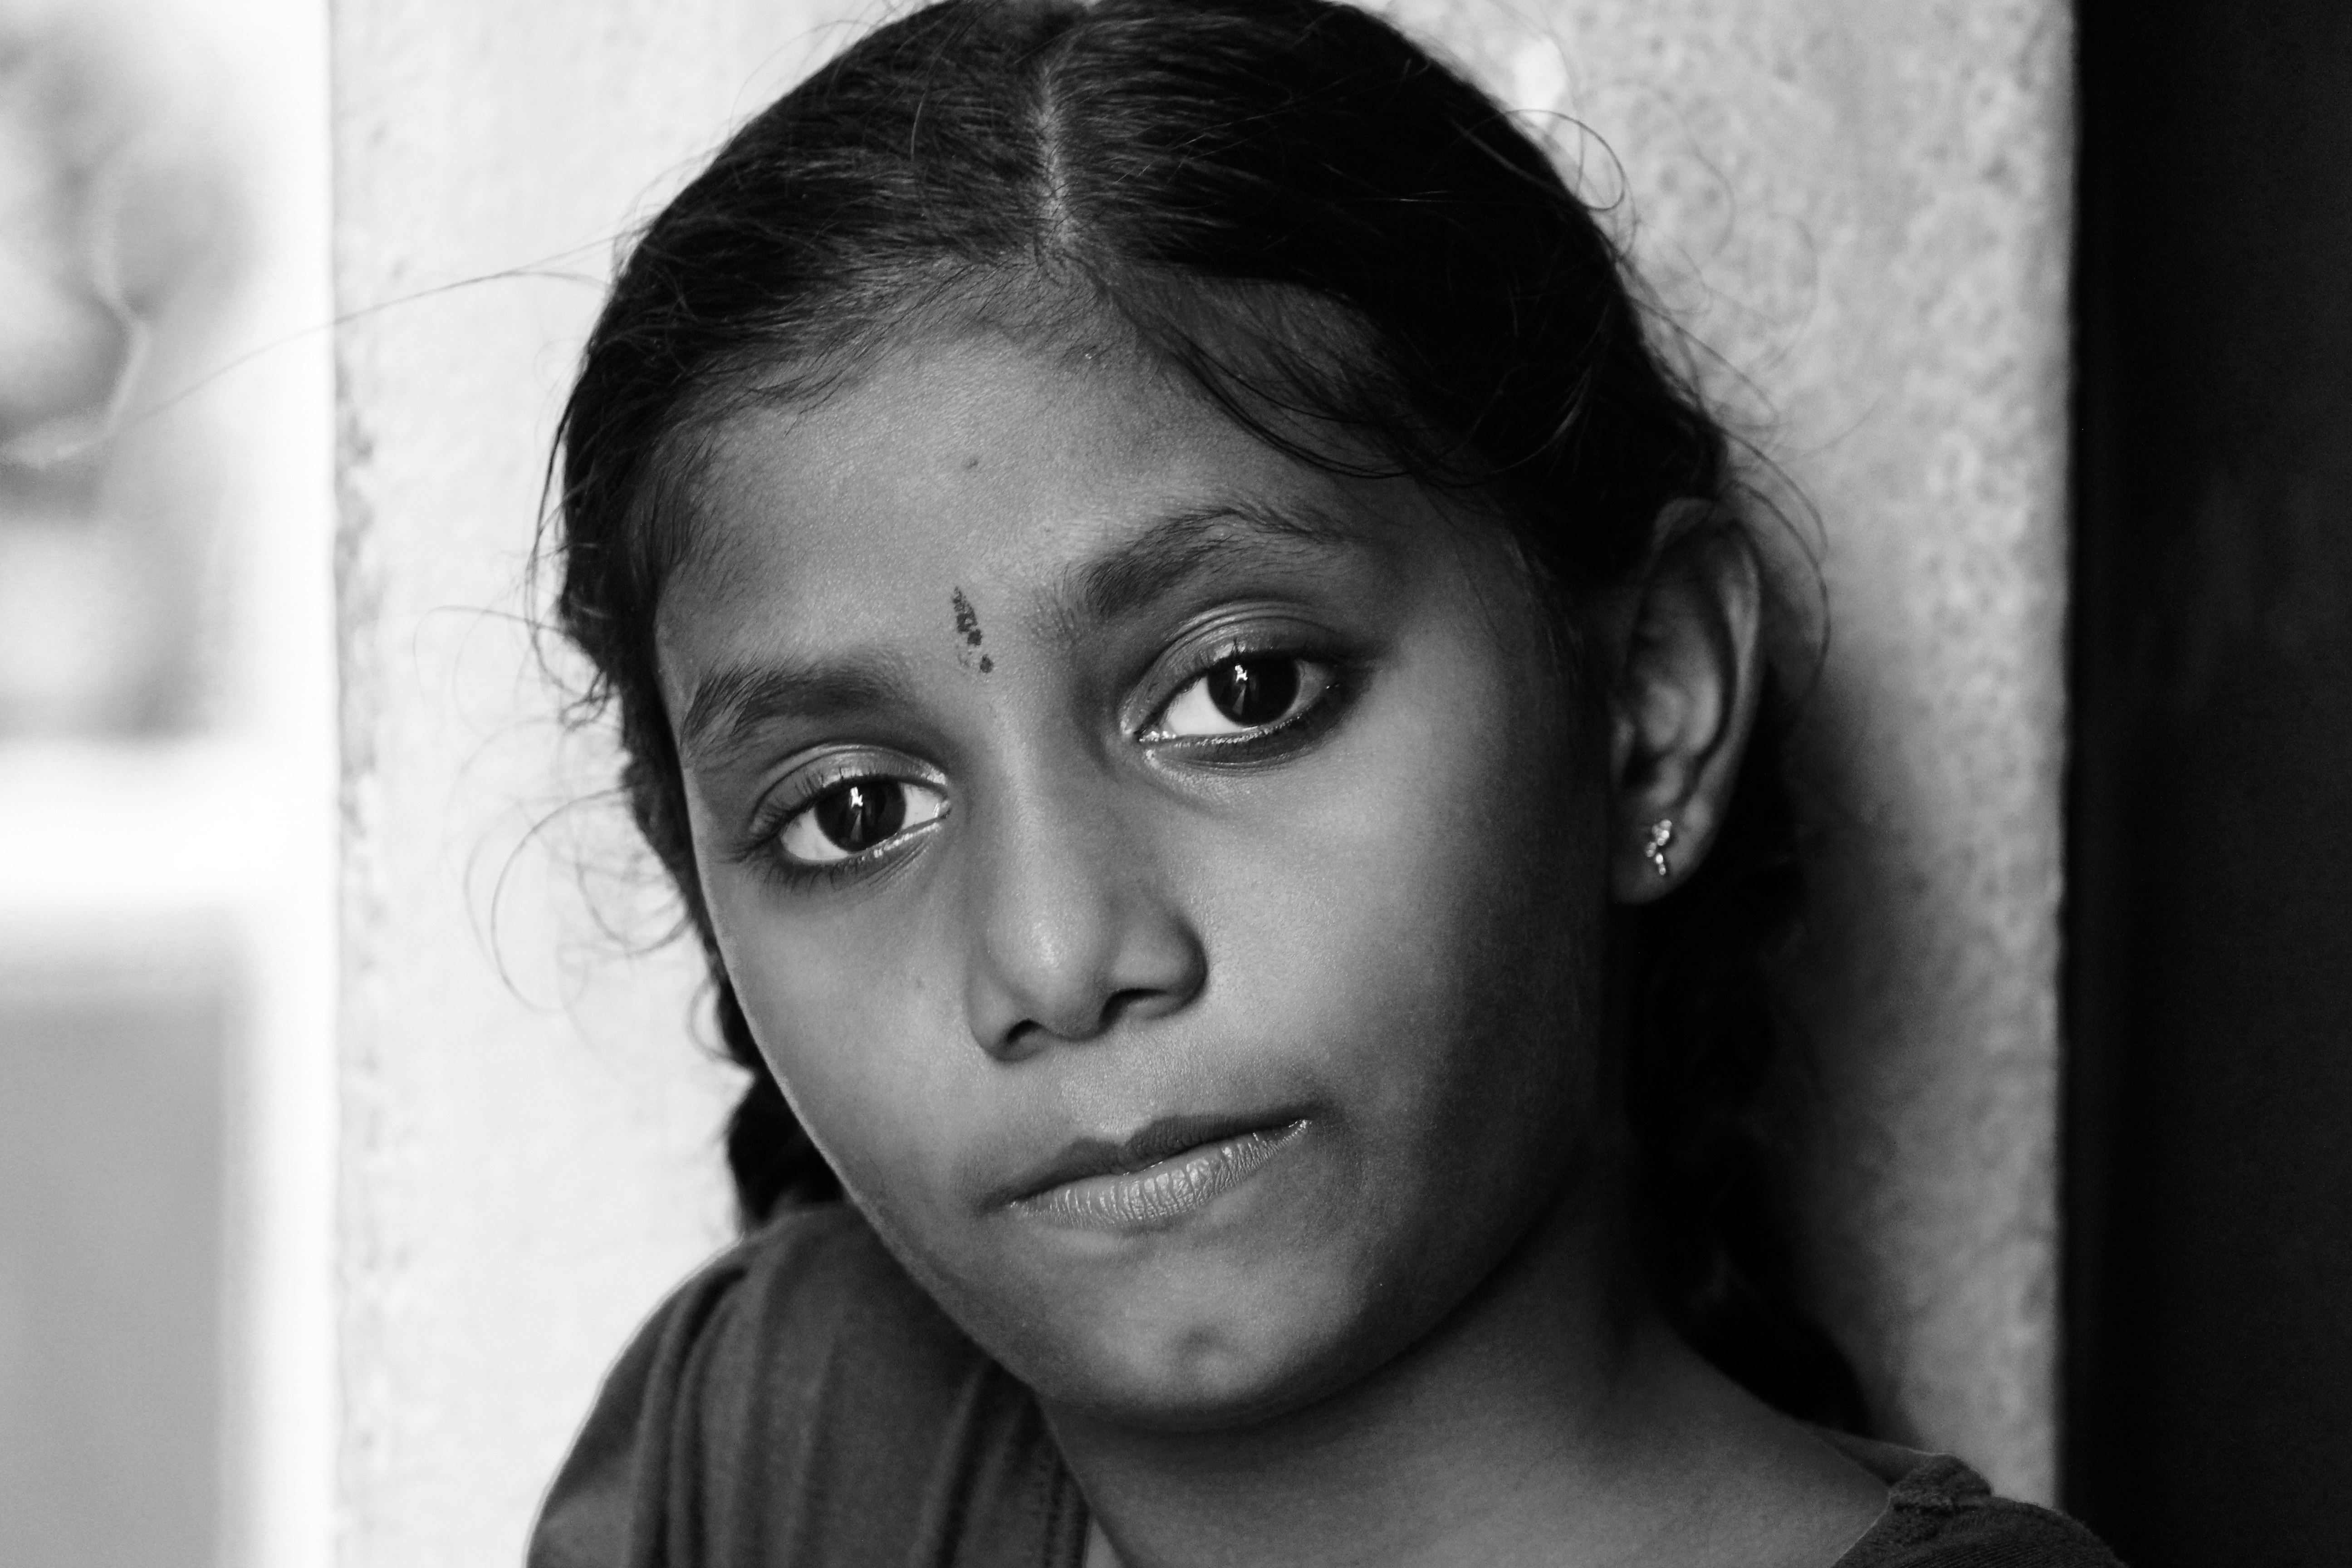
person, black and white, white, photography, portrait, model, child, black, monochrome, facial expression, smile, close up, face, eye, head, skin, beauty, organ, emotion, monochrome photography, portrait photography